Emmanuel Petit

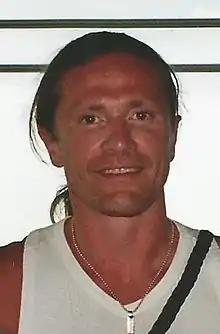
Petit in 2005

Emmanuel Laurent Petit (born 22 September 1970) is a French former professional footballer who played as a defensive midfielder at club level for Arsenal, Barcelona, Monaco, and Chelsea. He represented France at international level in two FIFA World Cups and two UEFA European Championships; he scored the third goal in France's 3–0 victory in the 1998 FIFA World Cup Final and was also a member of the French squad that won UEFA Euro 2000. He was known for his strong defensive abilities, including tackling, interceptions, and marking, as well as his passing range and ability to transition play from defense to attack. While his weak foot was a slight limitation, his overall performance was highly regarded.